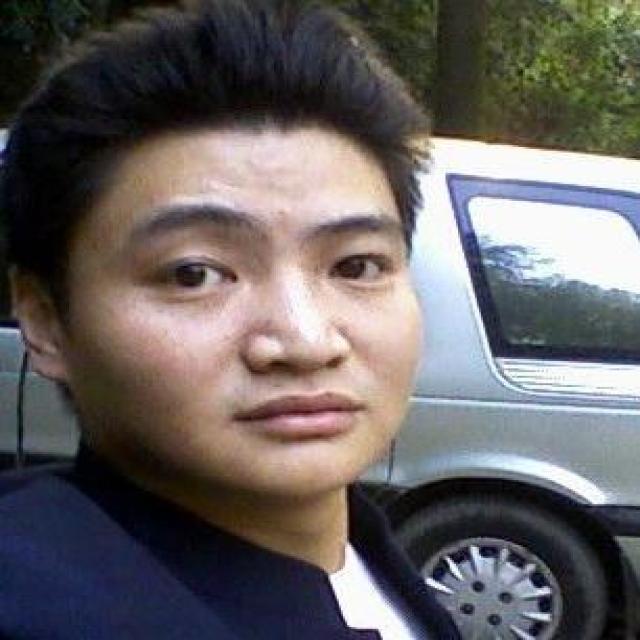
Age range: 21-44